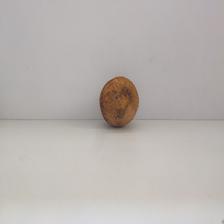
Size: Spoiled